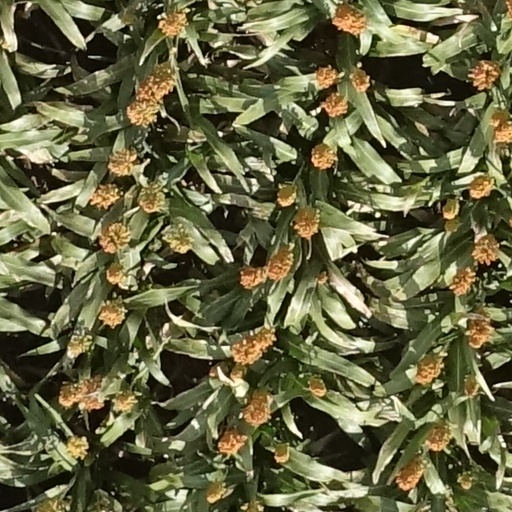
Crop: sorghum